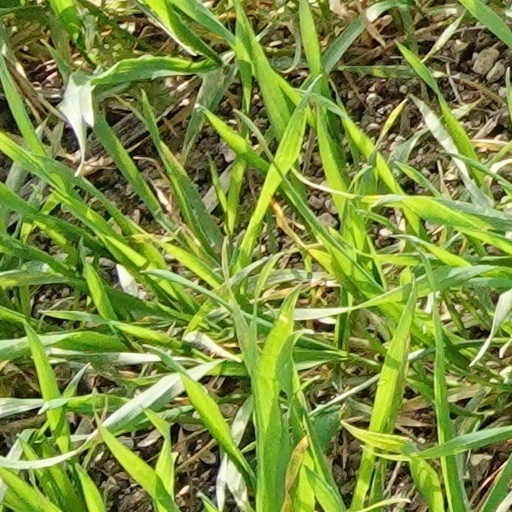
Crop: wheat